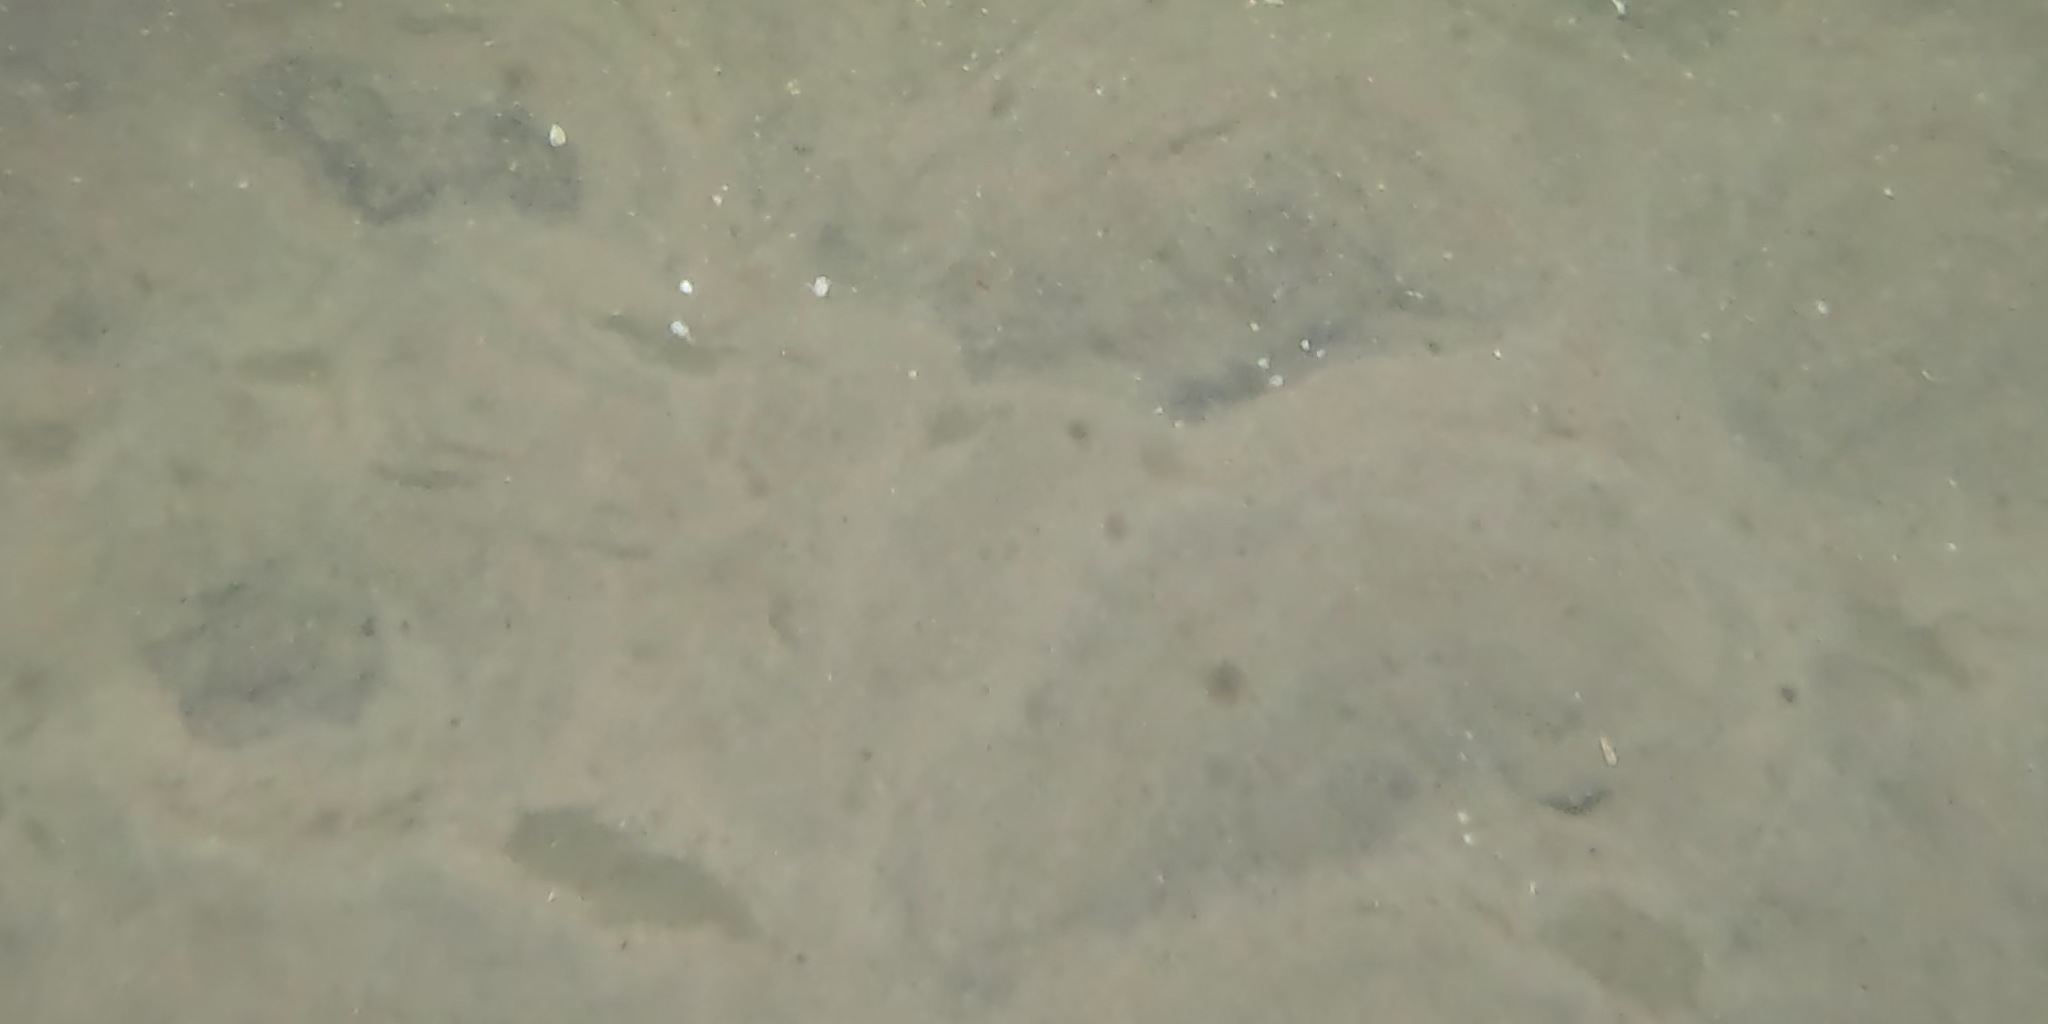
Seabed habitat: sand